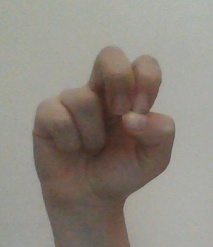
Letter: gaaf